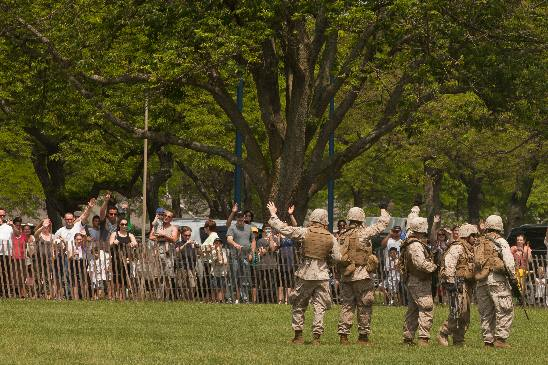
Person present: Yes